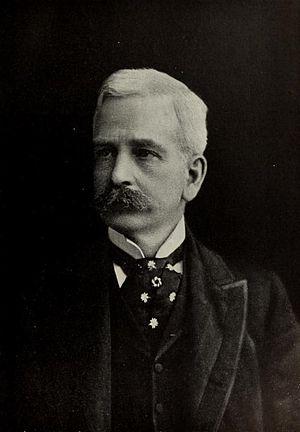
Marshall Field est un chef d'entreprise américain. Il est l'archétype du capitaliste du XIXᵉ siècle. Il a cultivé une certaine philanthropie au cours de sa vie. Sa fortune est immense : à l'époque où un employé de base gagne dix dollars par semaine, ses revenus annuels s'élèvent à 40 millions de dollars. Il est le fondateur de la dynastie des Field, dont Marshall Field VI, propriétaire d'Hidden Brook Farm, ou Ted Field, producteur de cinéma et de musique, dirigeant de « Radar Pictures » en sont les plus dignes représentants. Le grand magasin Marshall Field's de Chicago est célèbre dans le monde entier, et l'équivalent du Harrods de Londres ou des Galeries Lafayette de Paris.